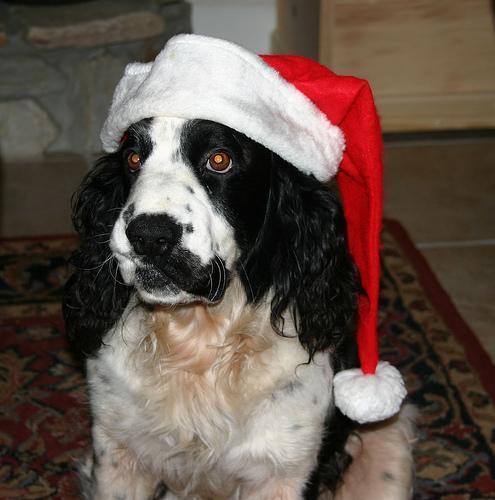
English_springer